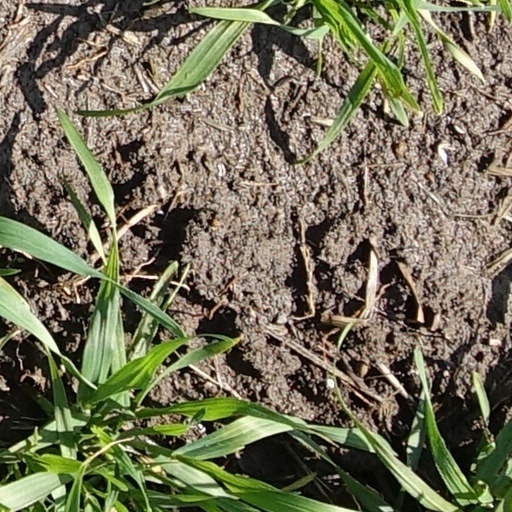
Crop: wheat